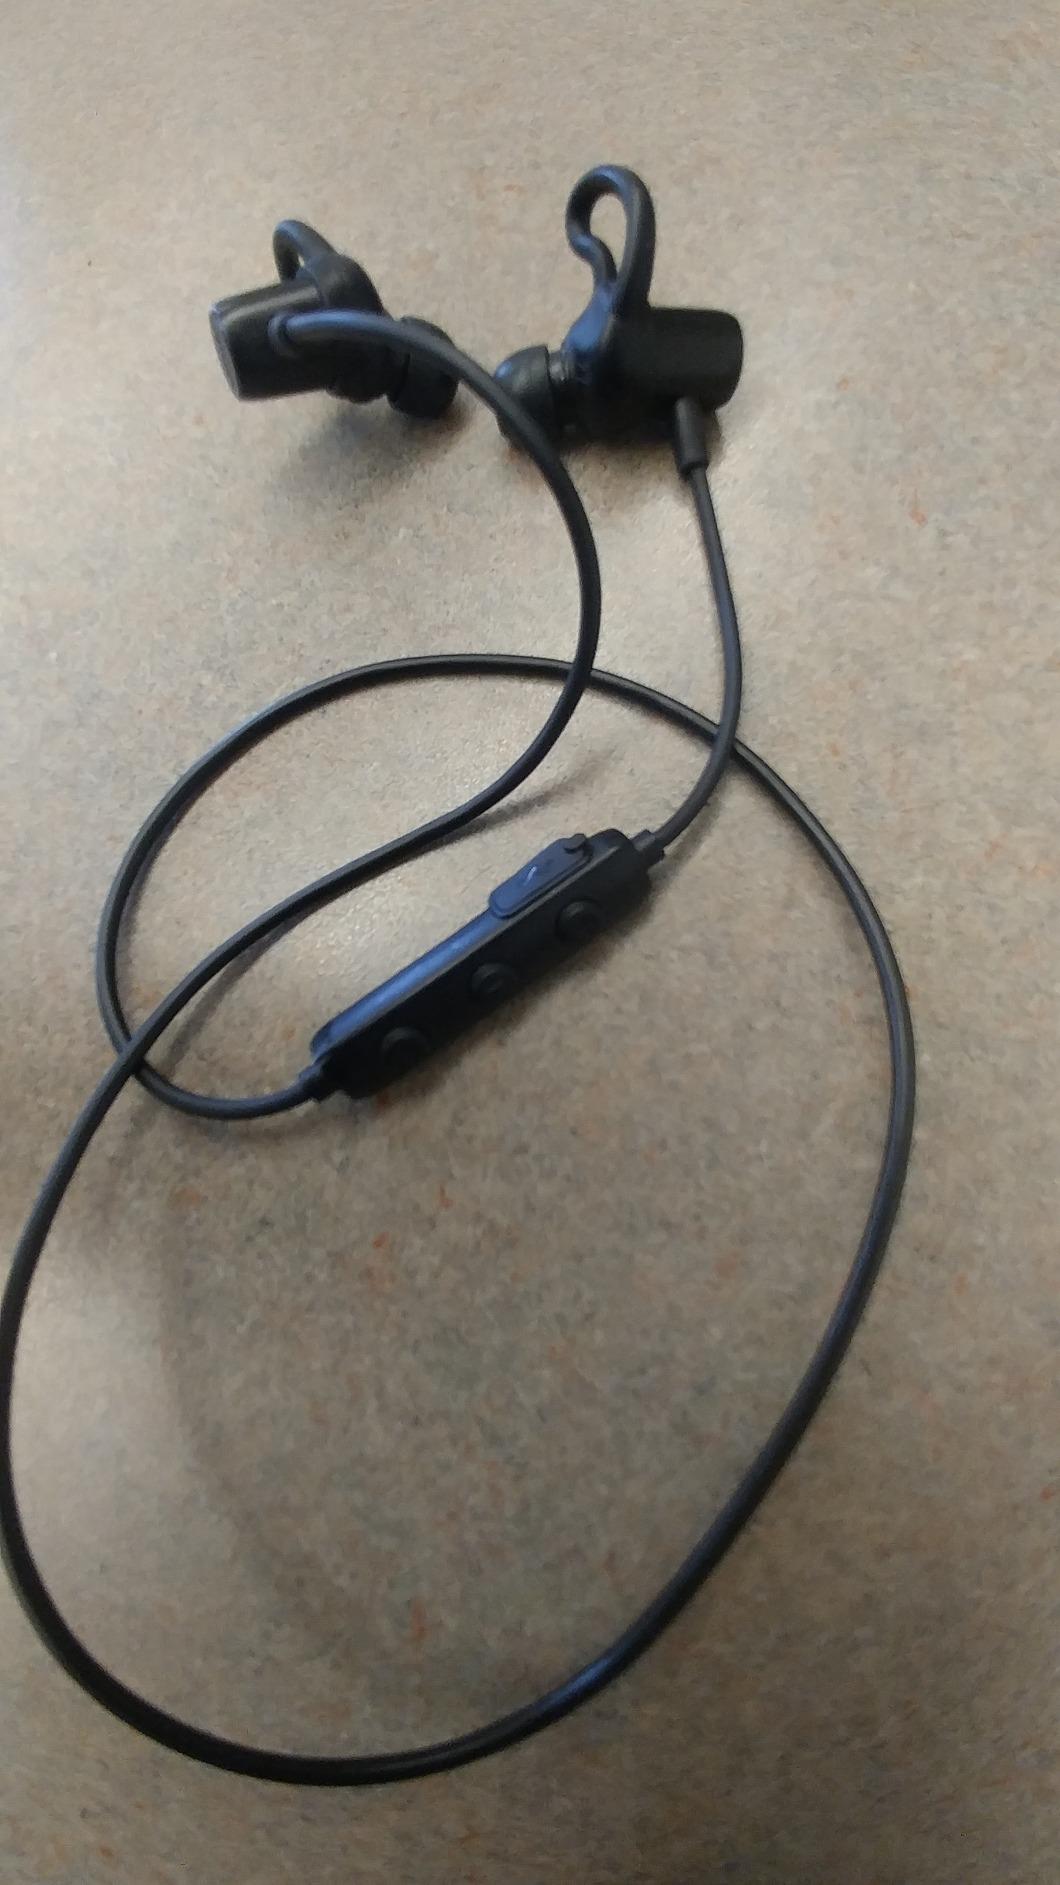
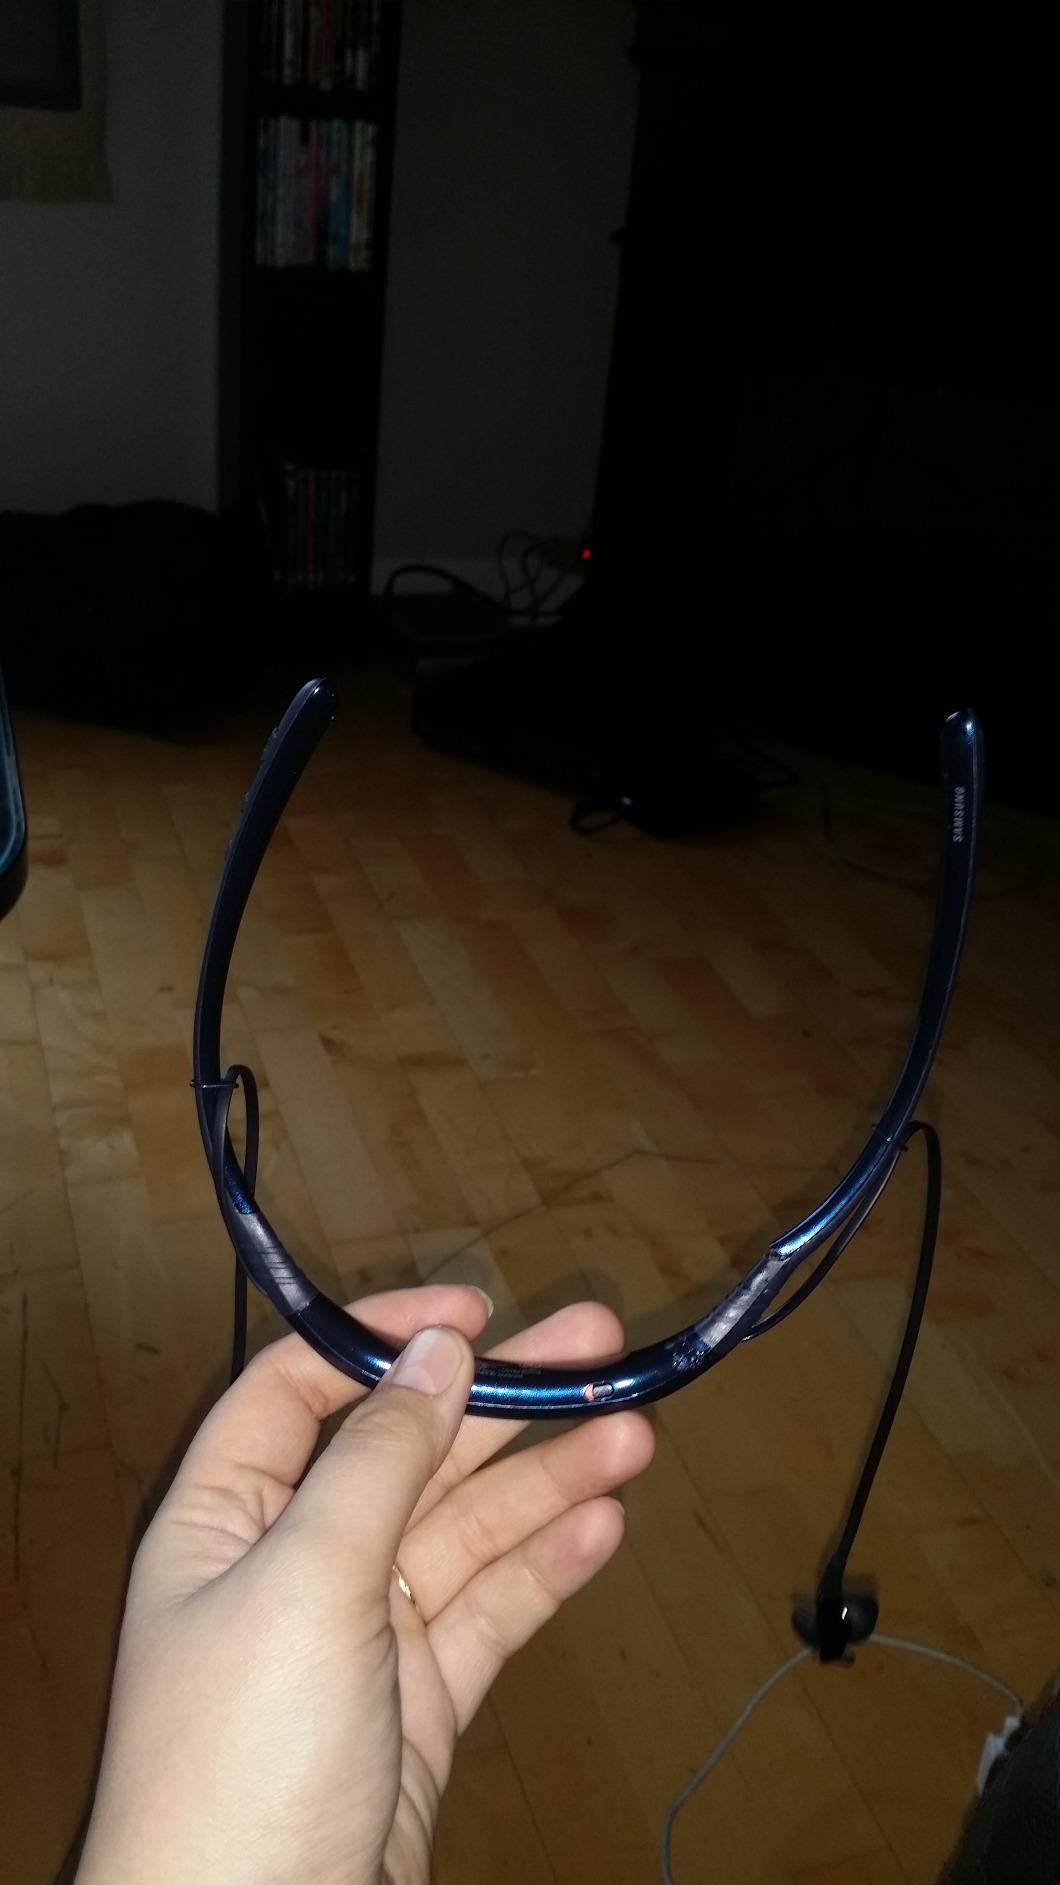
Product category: headphones
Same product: no